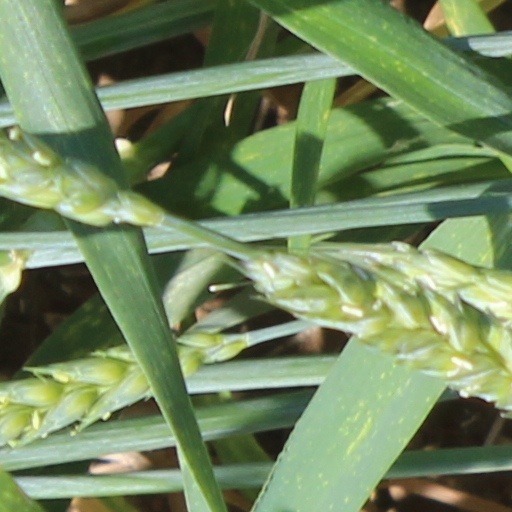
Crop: wheat